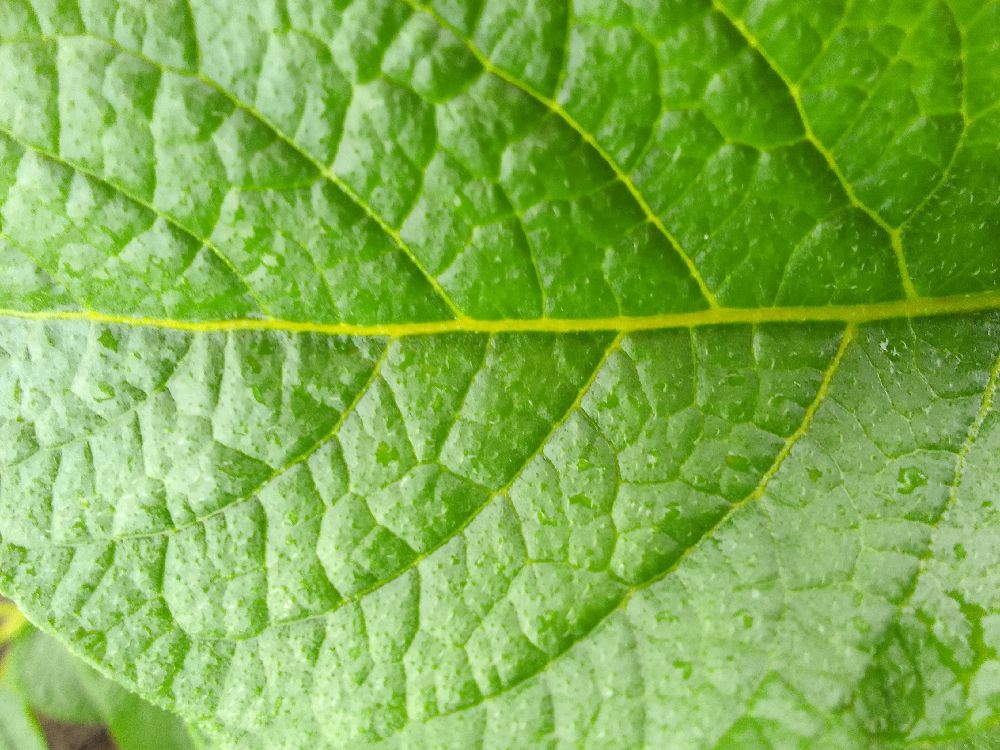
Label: Healthy